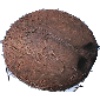
Label: cocos